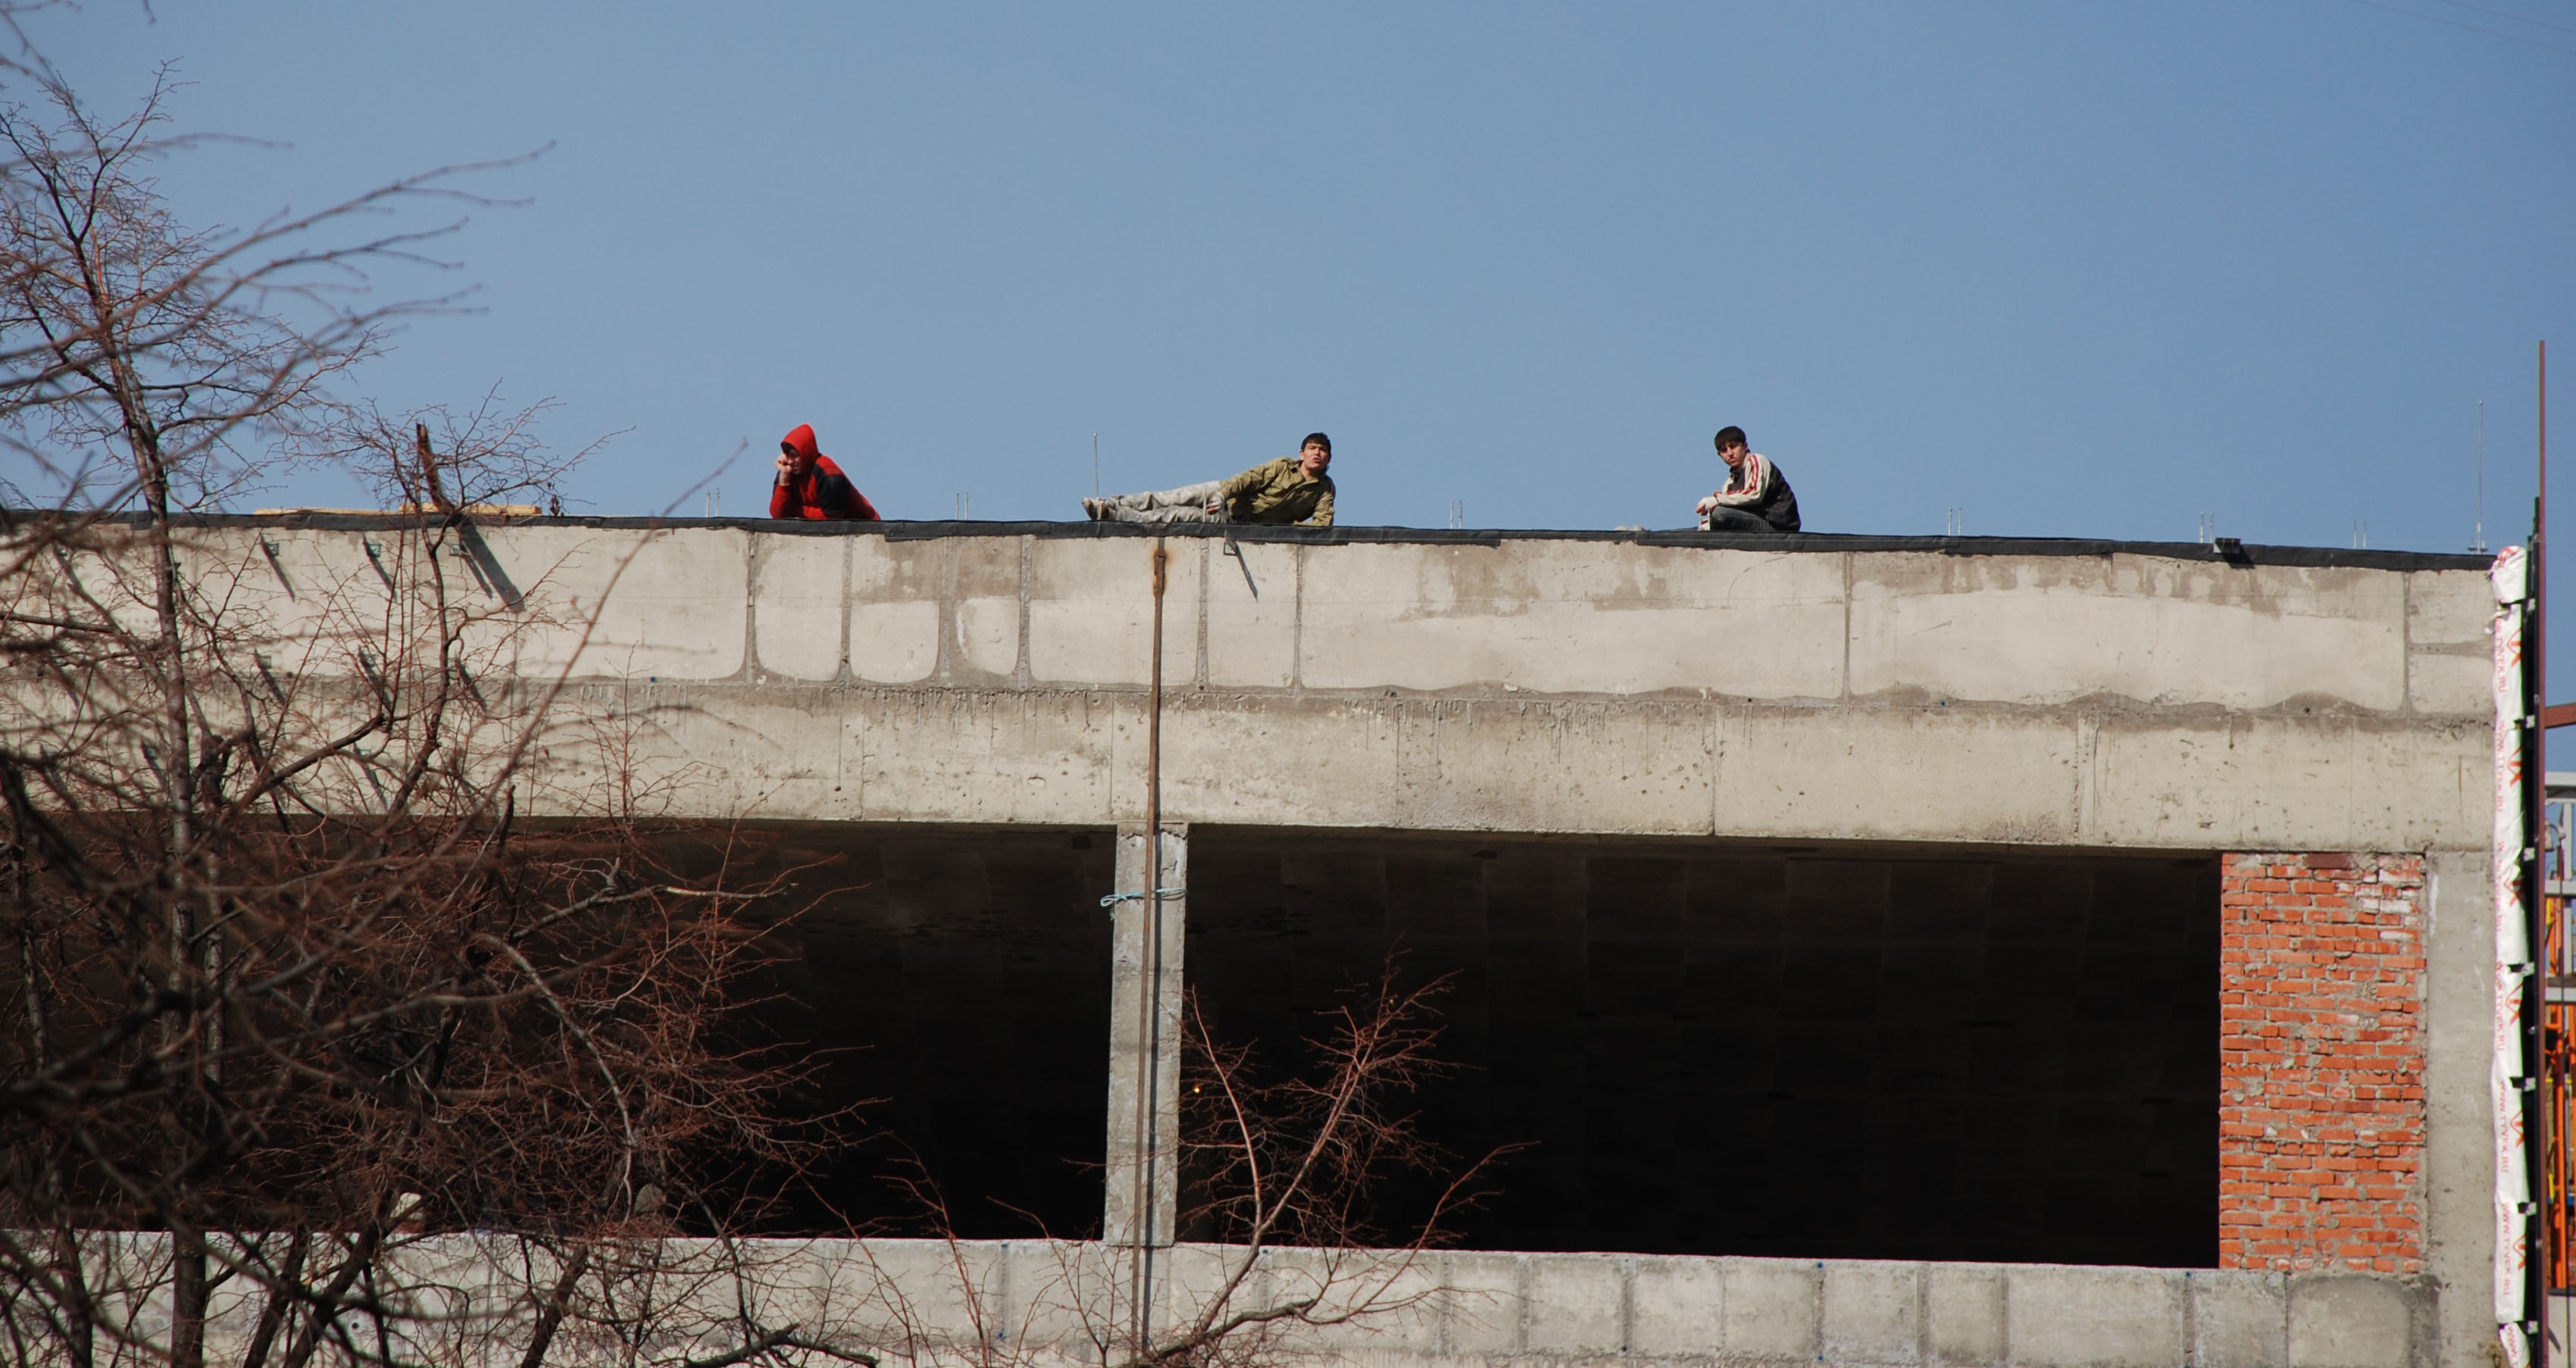
house, wall, nikon, d80